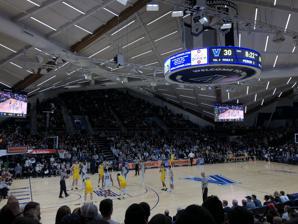
Building: Finneran Pavilion
Country: United States of America
Year built: 1986
Multi-purpose arena in Villanova, Pennsylvania William B. Finneran Pavilion The Finn The Finneran Pavilion during a basketball game in November 2018 Former names John Eleuthère du Pont Pavilion (1986–1997) The Pavilion (1997–2017) Location Villanova University Villanova, PA 19085 Coordinates 40°02′03″N 75°20′12″W / 40.034072°N 75.336553°W / 40.034072; -75.336553 Public transit Stadium–Ithan Avenue : Norristown High Speed Line SEPTA bus: 106 Owner Villanova University Operator Villanova University Capacity 6,501 (basketball) 5,500 (concerts) 3,500 (tennis) Surface Maple Construction Broke ground 1985 Opened February 1, 1986 October 5, 2018 Renovated 2017–2018 Closed February 25, 2017 (Original Pavilion) Construction cost $24.9 million ($69.2 million in 2023 dollars ) Architect Tully International Inc. EwingCole (Renovation) Tenants Villanova Wildcats ( NCAA ) (1986–1995, 1998–2017, 2018–present) Philadelphia Freedoms ( WTT ) (2010–2016) The William B. Finneran Pavilion is a 6,501-seat multi-purpose arena in Villanova, Pennsylvania , United States , about 10 miles northwest of downtown ( Center City ) Philadelphia . Built in 1985, the arena is home to the Villanova University Wildcats basketball teams. It is recognizable from the outside for its hyperbolic paraboloid roofline, similar to Alfond Arena at the University of Maine . It replaced the still-existing Villanova Field House , later renamed the "Jake Nevin Field House," a small arena-auditorium built in 1932. The first men's basketball game played at the Pavilion took place on February 1, 1986, a 64–62 victory against the University of Maryland . For basketball games where larger crowds are expected, Villanova plays at the Wells Fargo Center in Philadelphia (where Villanova holds the record for largest Pennsylvania crowd to watch a college basketball game, att. 20,859). The Finneran Pavilion is known for its famed student section , which constitutes a full third of the seating. Formerly located in the south end, the student bleachers seat 2,000 students but have been known to be filled with as many as 2,500 students. Until 2016, it was the home court of the Philadelphia Freedoms of World TeamTennis . 23,016 square feet (2,138.3 m 2 ) of arena floor space is utilized for concerts , conventions , trade shows , graduation ceremonies and other special events. There are two meeting rooms. History The Pavilion student section The facility was originally known as John Eleuthère du Pont Pavilion , as it was funded in part by John Eleuthère du Pont , a member of the wealthy and influential Du Pont family . In 1997, the du Pont name was removed from the facility, with the family's tacit permission, after John was convicted of the murder of Olympic wrestling gold medalist Dave Schultz .  From 1997 to 2017, it was simply The Pavilion before its current name was adopted as 1963 graduate William B. Finneran made a $22.6 million donation to the school in April 2016 to help with its current improvements. Renovation The Pavilion in 2006 pre-renovation In 2016 it was announced the Pavilion would undergo a $65 million renovation to improve the aging facility. At the end of the 2016–17 academic year, the facility closed to begin on the renovations.  During the renovations, Villanova's men's team played the 2017–18 season at Wells Fargo Center, while the women's team used Jake Nevin Field House . The renamed William B. Finneran Pavilion reopened in October 2018 with new concession stands, "enhanced audio-visual capabilities", new seating, along with a new entrance. The renovation also included the Court One Club which features the court from the 2016 National Championship Game . Another part of the renovation included reducing the student section on the south end and adding student seating to the baseline of the north end. The first game played in the renovated Finneran Pavilion was a 100–77 victory over Morgan State . Events The Finneran Pavilion is the current home to the Villanova Men's and Women's Basketball Teams. The arena also hosted other Villanova events including the yearly "Hoops Mania" event in Fall. Hoops Mania is the kickoff event to the Villanova Men's Basketball season and has had past performers such as Drake, Nicki Minaj and Wiz Khalifa. The Pavilion was the home court of the Philadelphia Freedoms of World TeamTennis from 2010 to 2016. See also List of NCAA Division I basketball arenas References